Masami Nagasawa

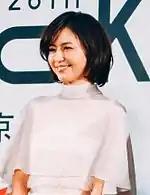

In 2007, she received a Japan Academy Prize nomination in the Best Actress category for her performance in the 2006 film "Nada Sōsō" ("Tears for You"). After a string of less notable films, including "Gunjo" and "Magare Spoon!", she starred in the 2011 film adaptation of Mitsurō Kubo's manga "Moteki". Her performance in "Moteki" won Nagasawa a Blue Ribbon Award for Best Supporting Actress, and she was nominated for a Japan Academy Award in the Best Actress category. That same year Nagasawa expanded into voice acting by providing the voice of character "Umi Matsuzaki" in the Studio Ghibli film "From Up on Poppy Hill". In 2016 she provided the voice for the character "Miki Okudera" in the international hit "Your Name".